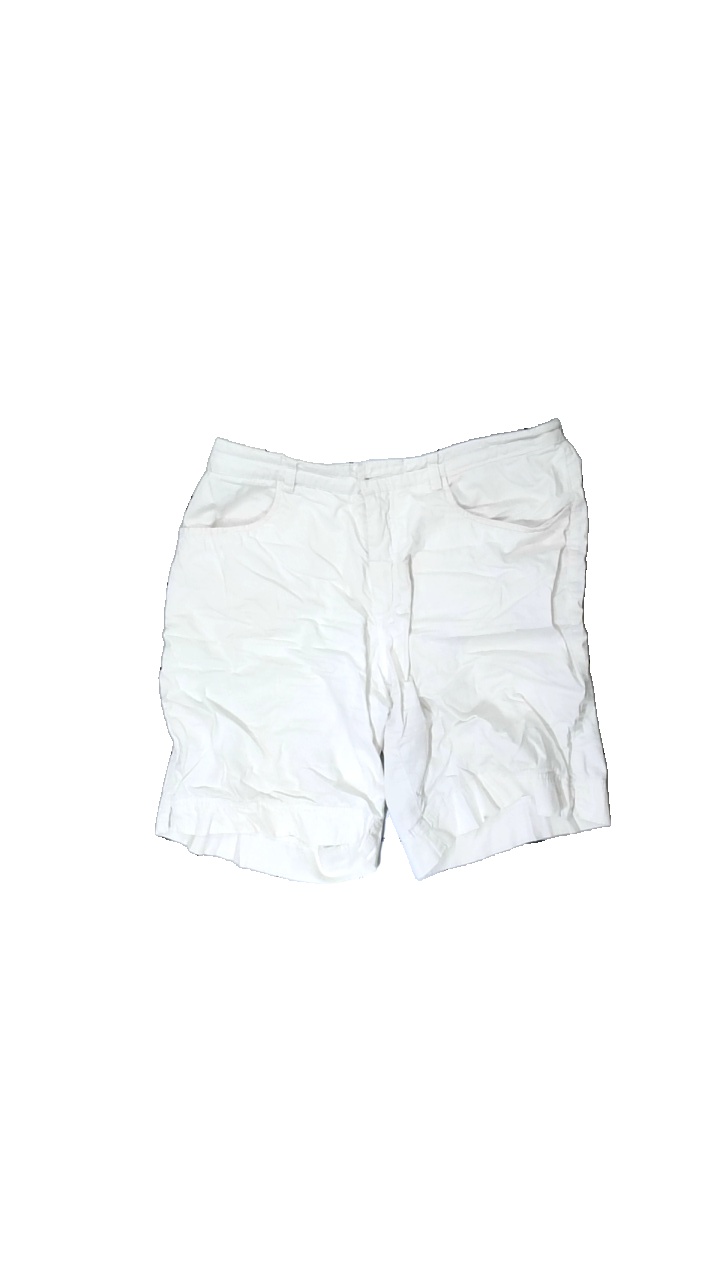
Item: Shorts (Ladies)
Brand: Four D
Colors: White
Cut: Regular
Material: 100% cotton
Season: All
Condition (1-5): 2
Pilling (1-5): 3
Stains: Major
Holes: Major
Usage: Recycle
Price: <50